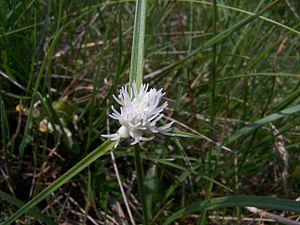
Carex baldensis est une espèce de plantes du genre Carex et de la famille des Cyperaceae.